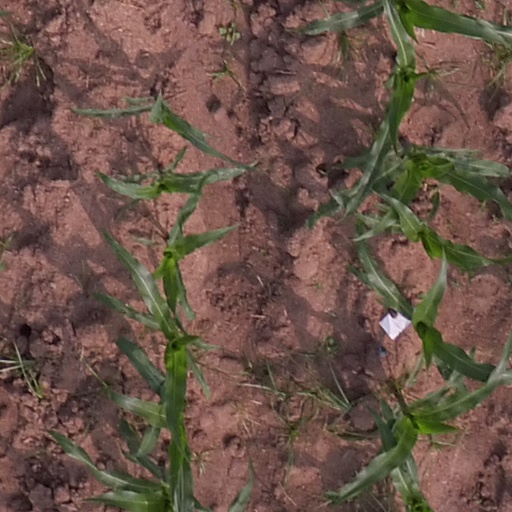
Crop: maize; corn